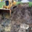
Label: tractor